USS Louisiana (BB-19)

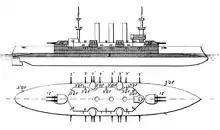
Line-drawing of the "Connecticut" class

"Louisiana" was long overall and had a beam of and a draft of . She displaced as designed and up to at full load. The ship was powered by two-shaft triple-expansion steam engines rated at , with steam provided by twelve coal-fired Babcock & Wilcox boilers ducted into three funnels. The propulsion system generated a top speed of . As built, she was fitted with heavy military masts, but these were quickly replaced by lattice masts in 1909. She had a crew of 827 officers and enlisted men, though this increased to 881 and later to 896.